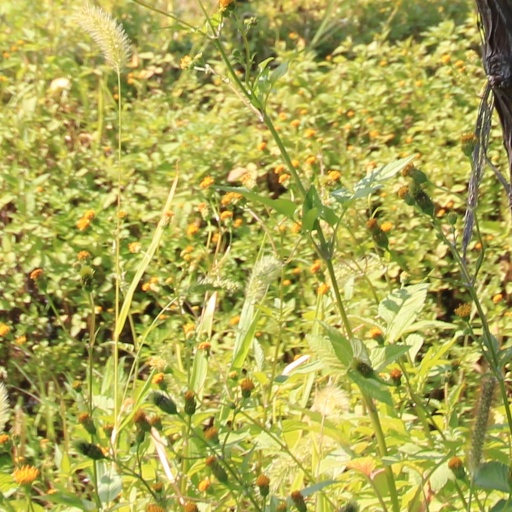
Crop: grape